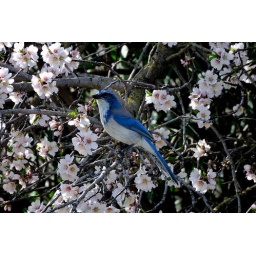
Western Scrub Jay in fruit tree